Constantine A. Balanis

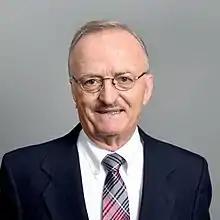
Balanis in 2018

Constantine A. Balanis is a Greek-born American scientist, educator, author, and Regents Professor at Arizona State University. Born in Trikala, Greece on October 29, 1938. He is best known for his books in the fields of engineering electromagnetics and antenna theory. He emigrated to the United States in 1955, where he studied electrical engineering. He received United States citizenship in 1960.